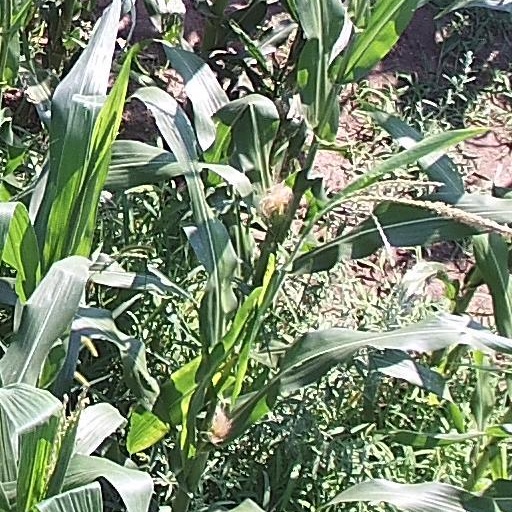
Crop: maize; corn